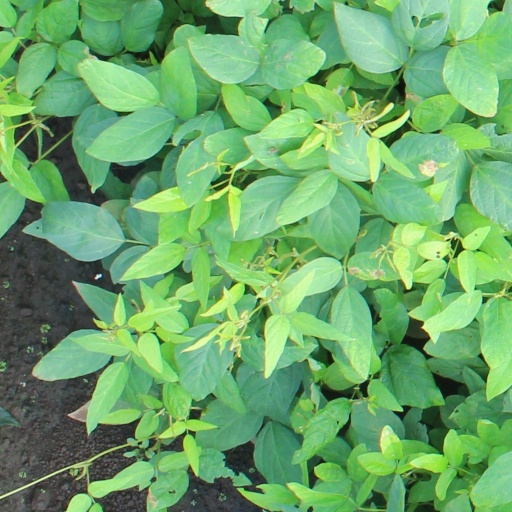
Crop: soybean